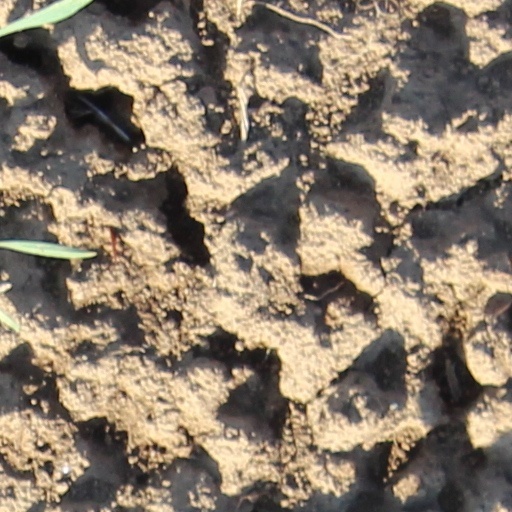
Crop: wheat